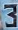
Number: 3